Checklist

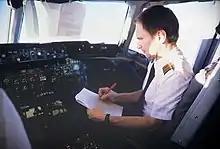
A pilot of a DC-10 consulting his checklist

A checklist is a type of job aid used in repetitive tasks to reduce failure by compensating for potential limits of human memory and attention. Checklists are used both to ensure that safety-critical system preparations are carried out completely and in the correct order, and in less critical applications to ensure that no step is left out of a procedure. They help to ensure consistency and completeness in carrying out a task. A basic example is the "to do list". A more advanced checklist would be a schedule, which lays out tasks to be done according to time of day or other factors, or a pre-flight checklist for an airliner, which should ensure a safe take-off.